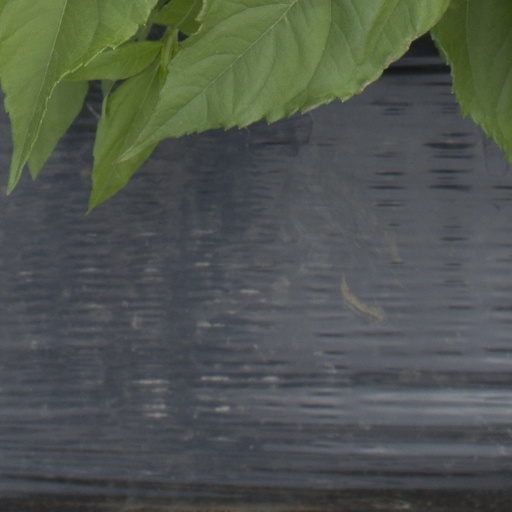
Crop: Jerusalem artichoke